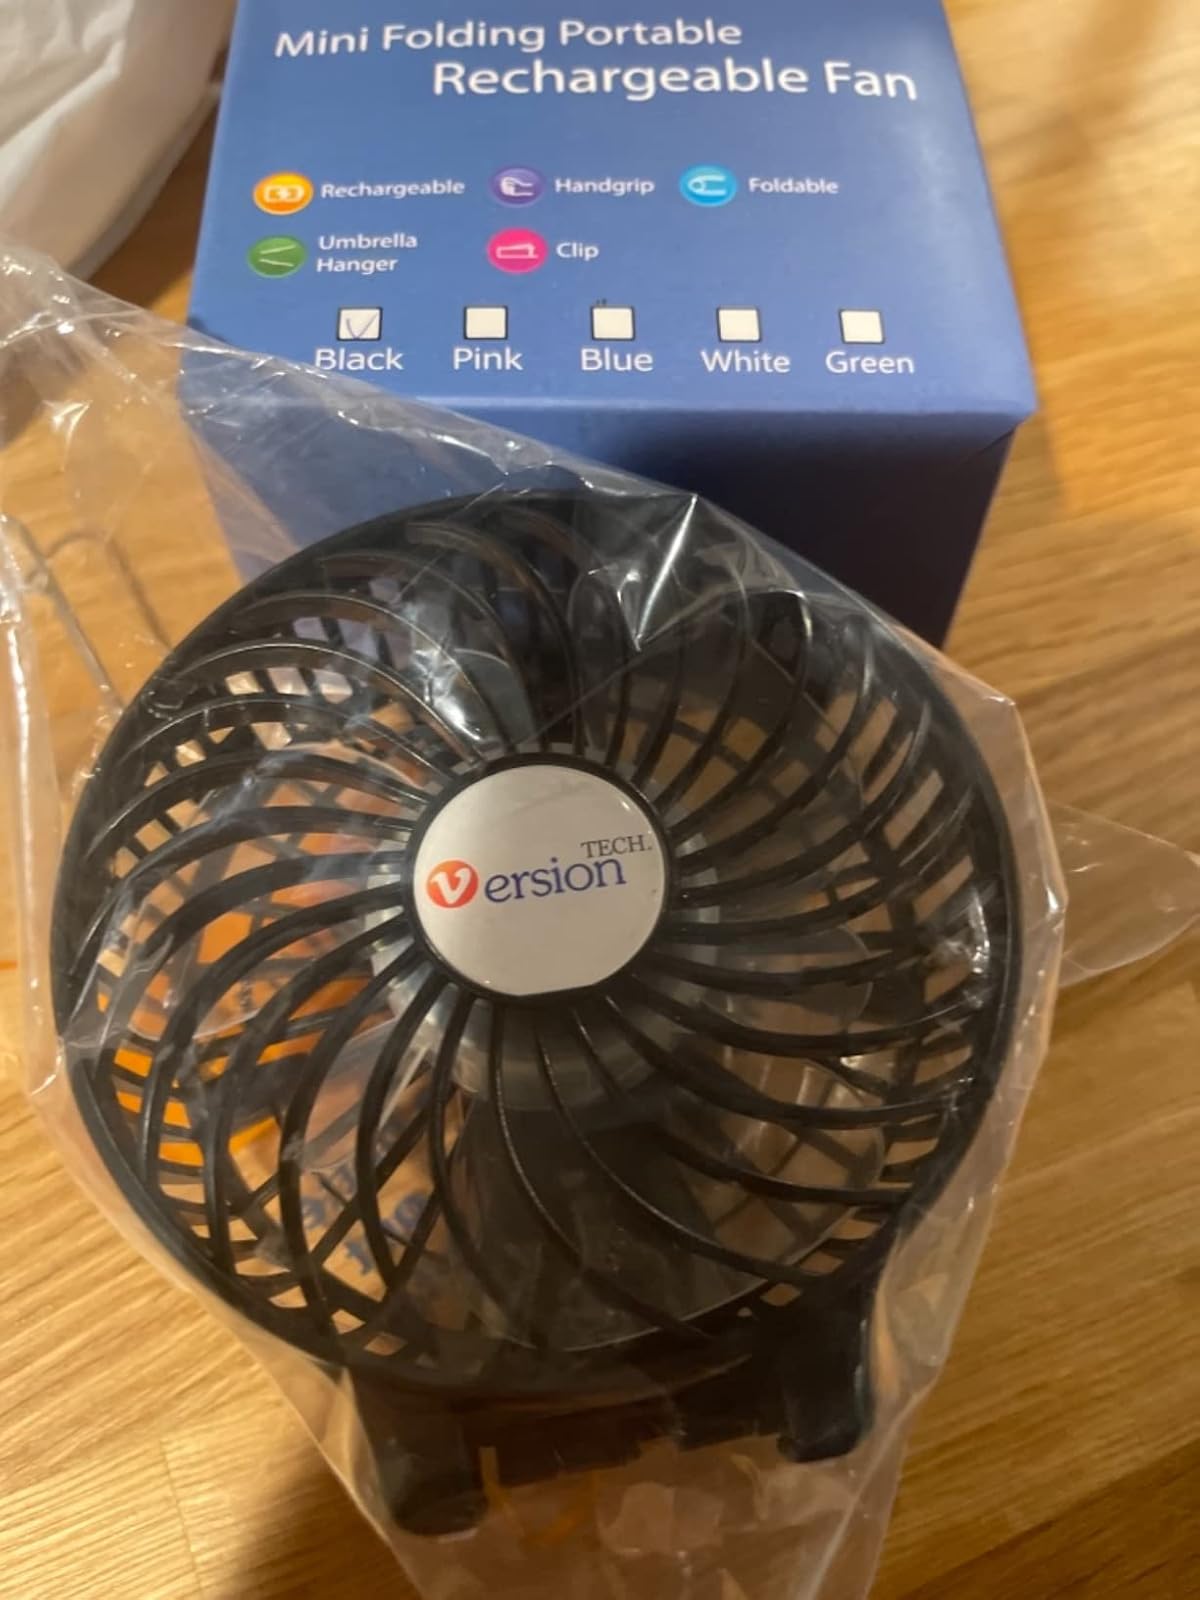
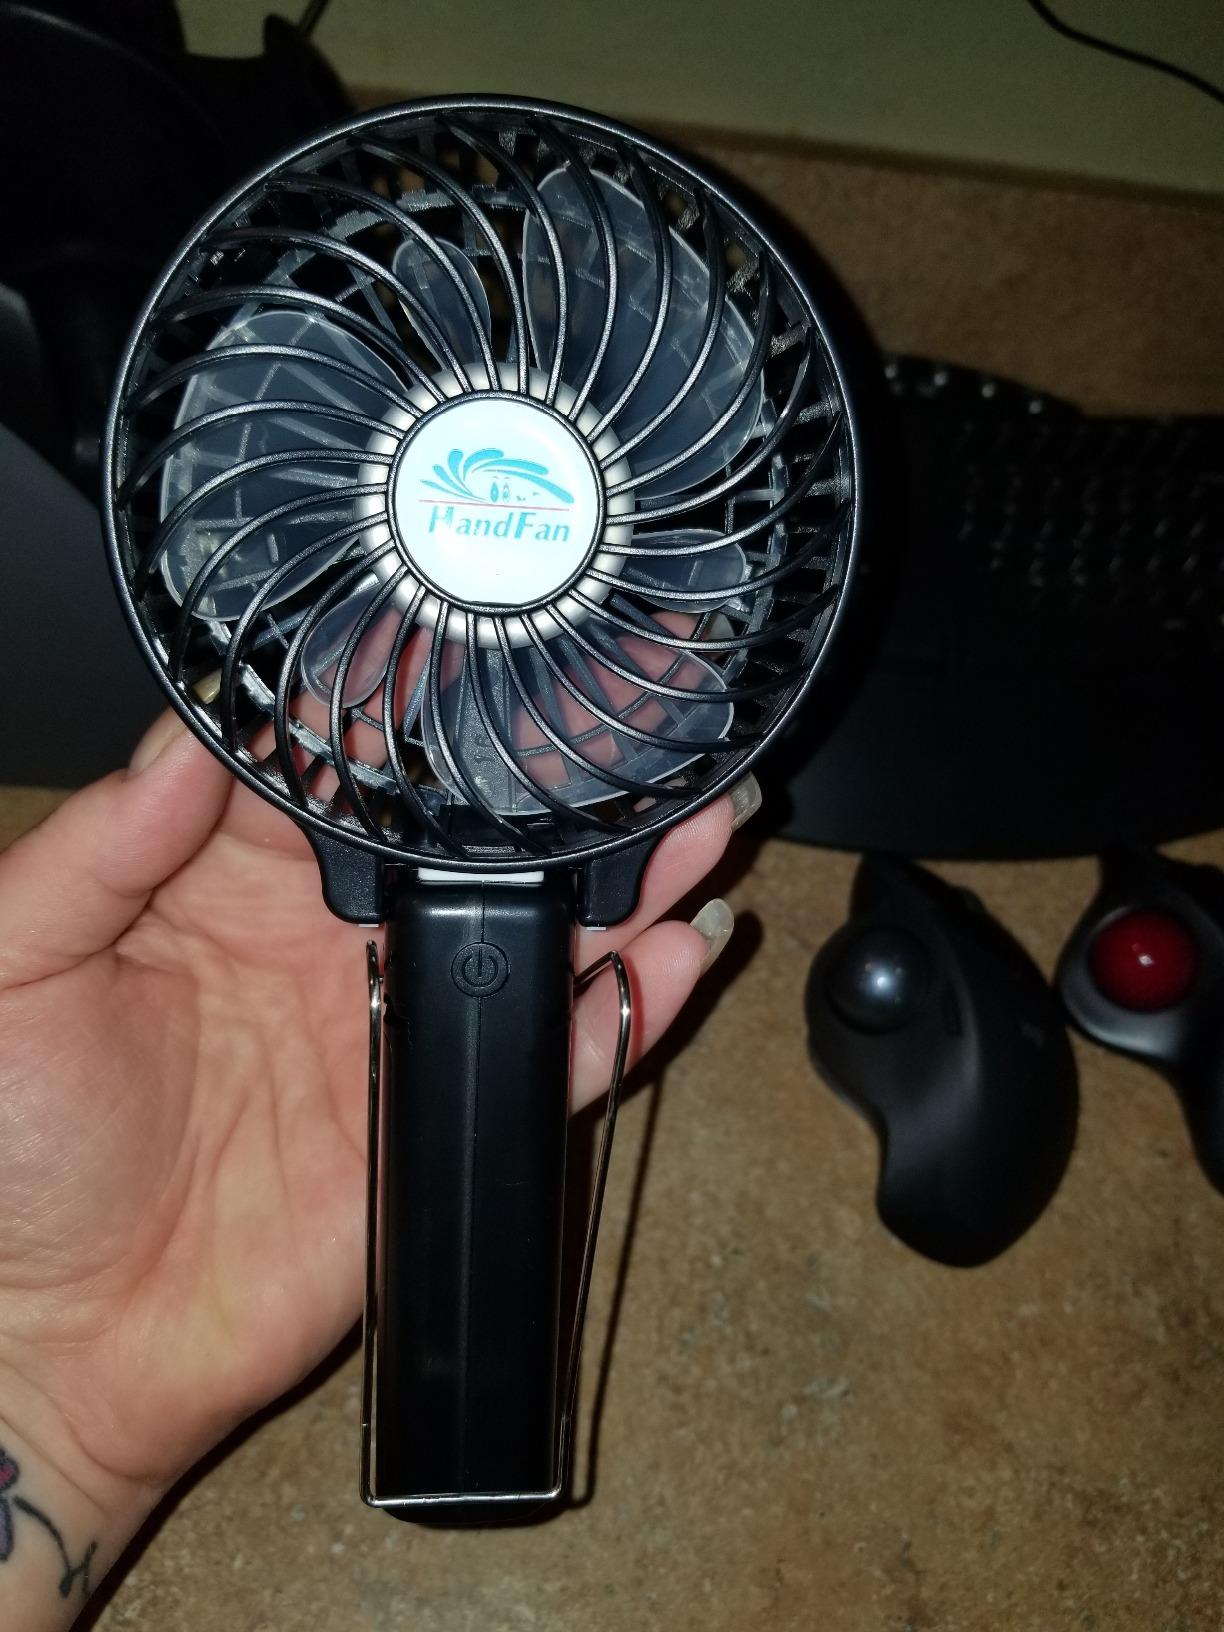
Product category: fan
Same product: yes